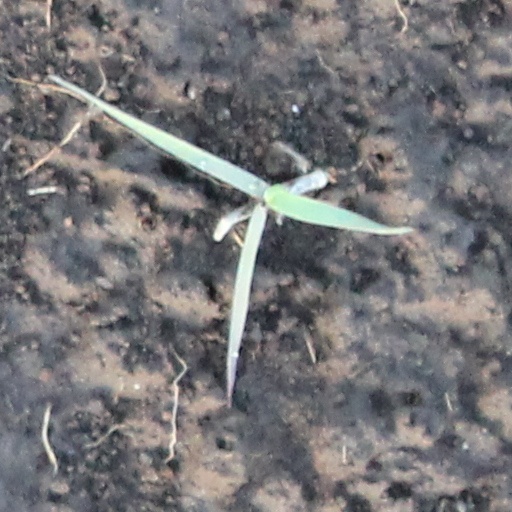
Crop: wheat